Dore & Totley railway station

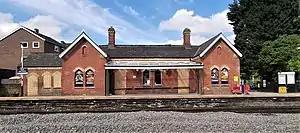
Dore & Totley railway station in 2019

Dore & Totley railway station serves the south-western Sheffield suburbs of Dore and Totley in South Yorkshire, England; it is sited south of . The station is served by the Northern Trains route between Sheffield and , East Midlands Railway's service from to , and the TransPennine Express service between Liverpool and ; all three run via the Hope Valley Line.